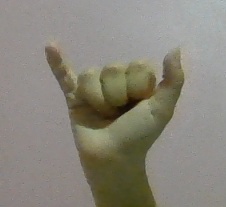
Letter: ya